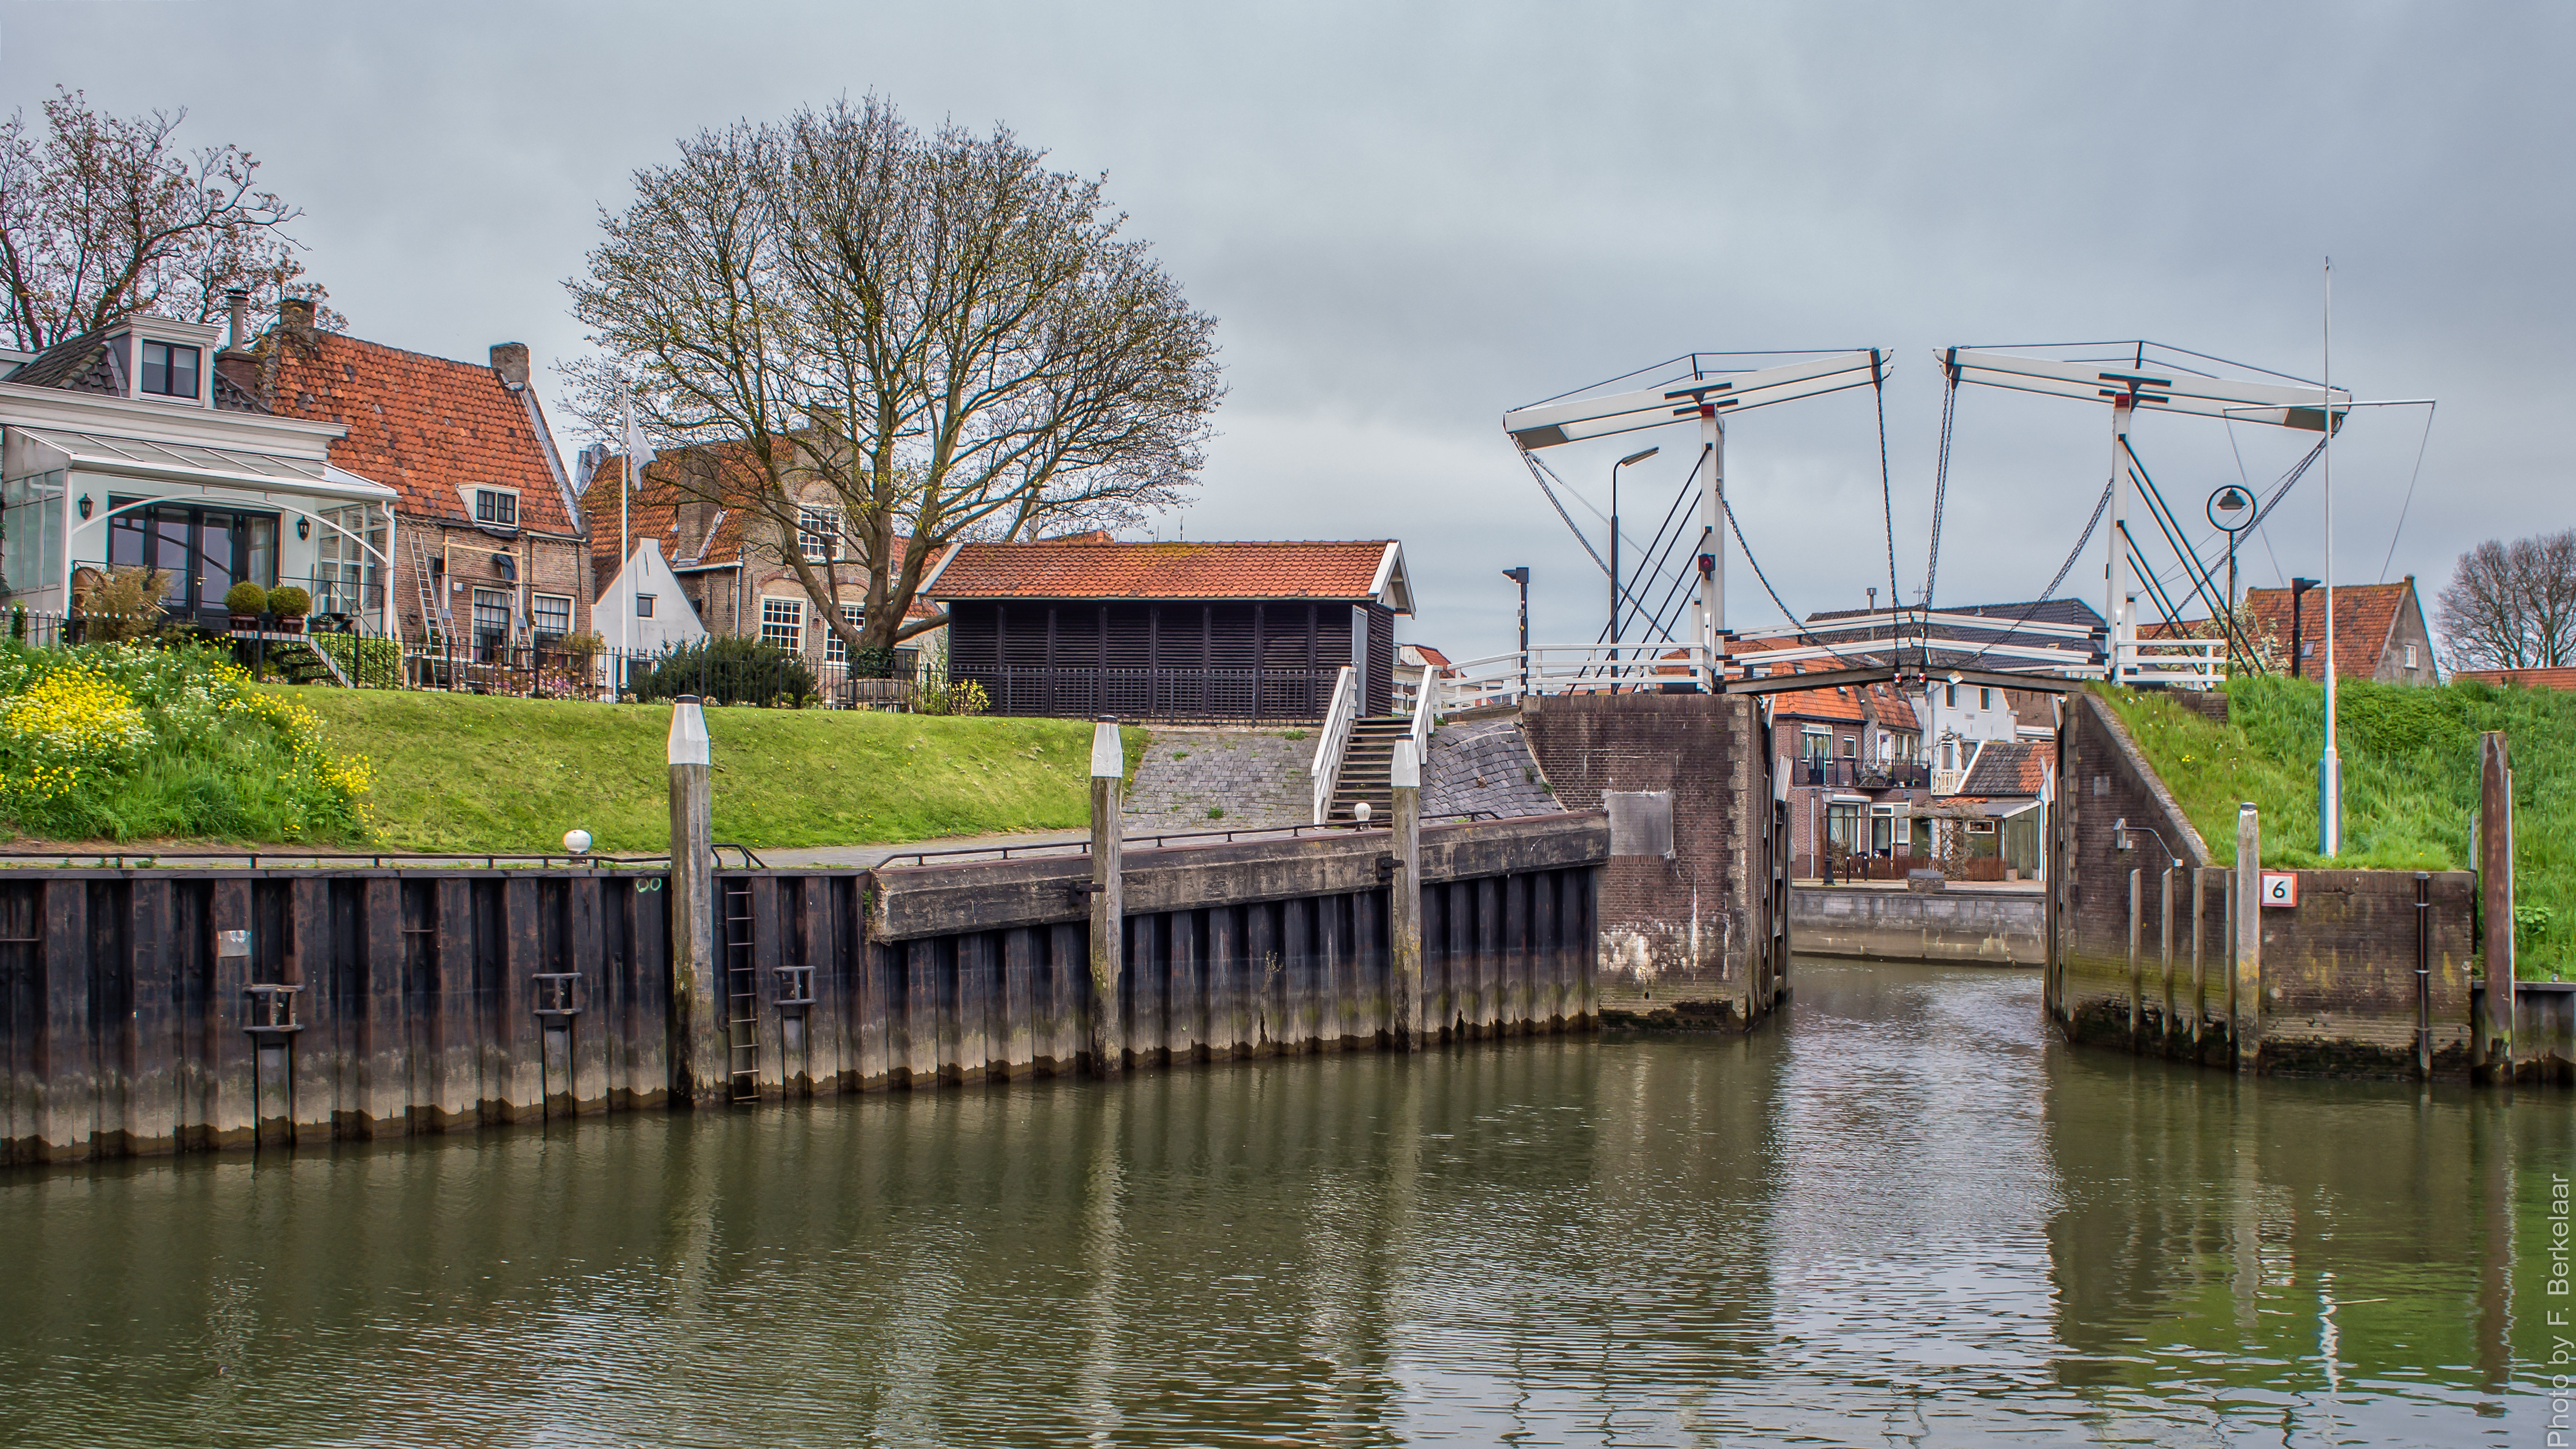
landscape, water, dock, bridge, river, canal, reflection, waterway, body of water, nederland, zuidholland, brug, landschaft, landschap, visbrug, nl, gemeentekrimpenerwaard, rijksmonument, olympusm17mmf28, schoonhoven, rivierenlandschap, dekat, keersluizen, rivierdelek, voorhaven, wegenwaterwerk, krimpenerwaard